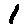
Label: 1